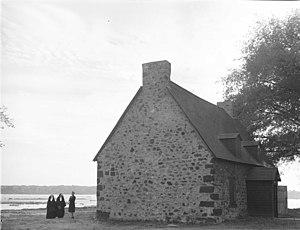
Deux religieuses de Congrégation de Notre-Dame et une laïque se tiennent près de la maison Saint-Dizier située entre la rive du Saint-Laurent et le boulevard LaSalle à Verdun. Cette maison de pierres des champs d'inspiration française a été construite pour les religieuses de la Congrégation de Notre-Dame en 1710.